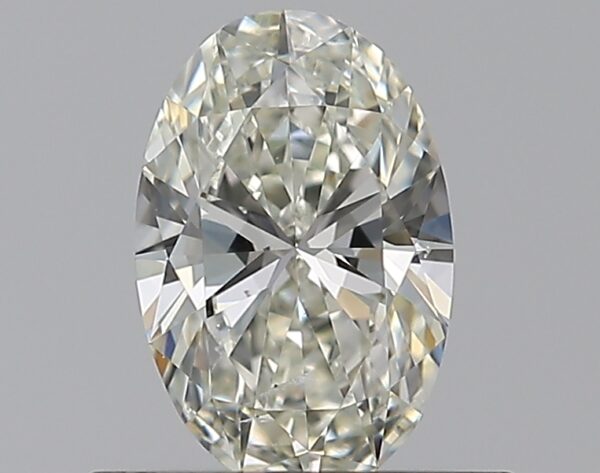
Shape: oval
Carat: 0.5
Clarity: SI2
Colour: J
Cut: EX
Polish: EX
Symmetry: VG
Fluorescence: F
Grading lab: GIA
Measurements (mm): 6.71 x 4.42 x 2.62